Twilight: Los Angeles (film)

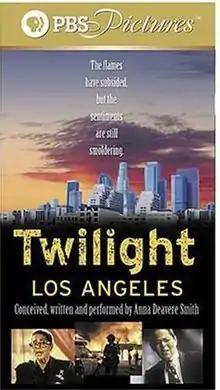

Twilight: Los Angeles is a 2000 American film directed by Marc Levin and starring Anna Deavere Smith.